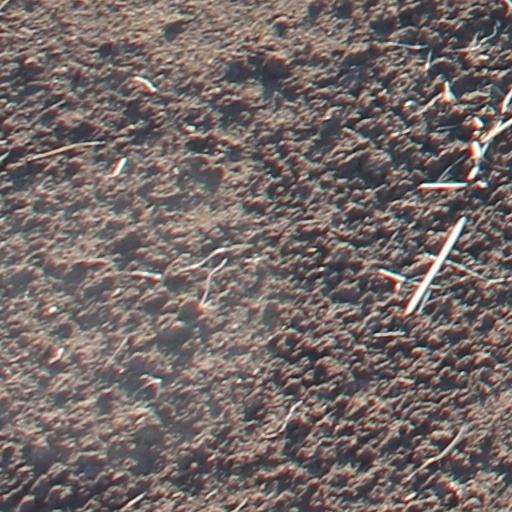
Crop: wheat